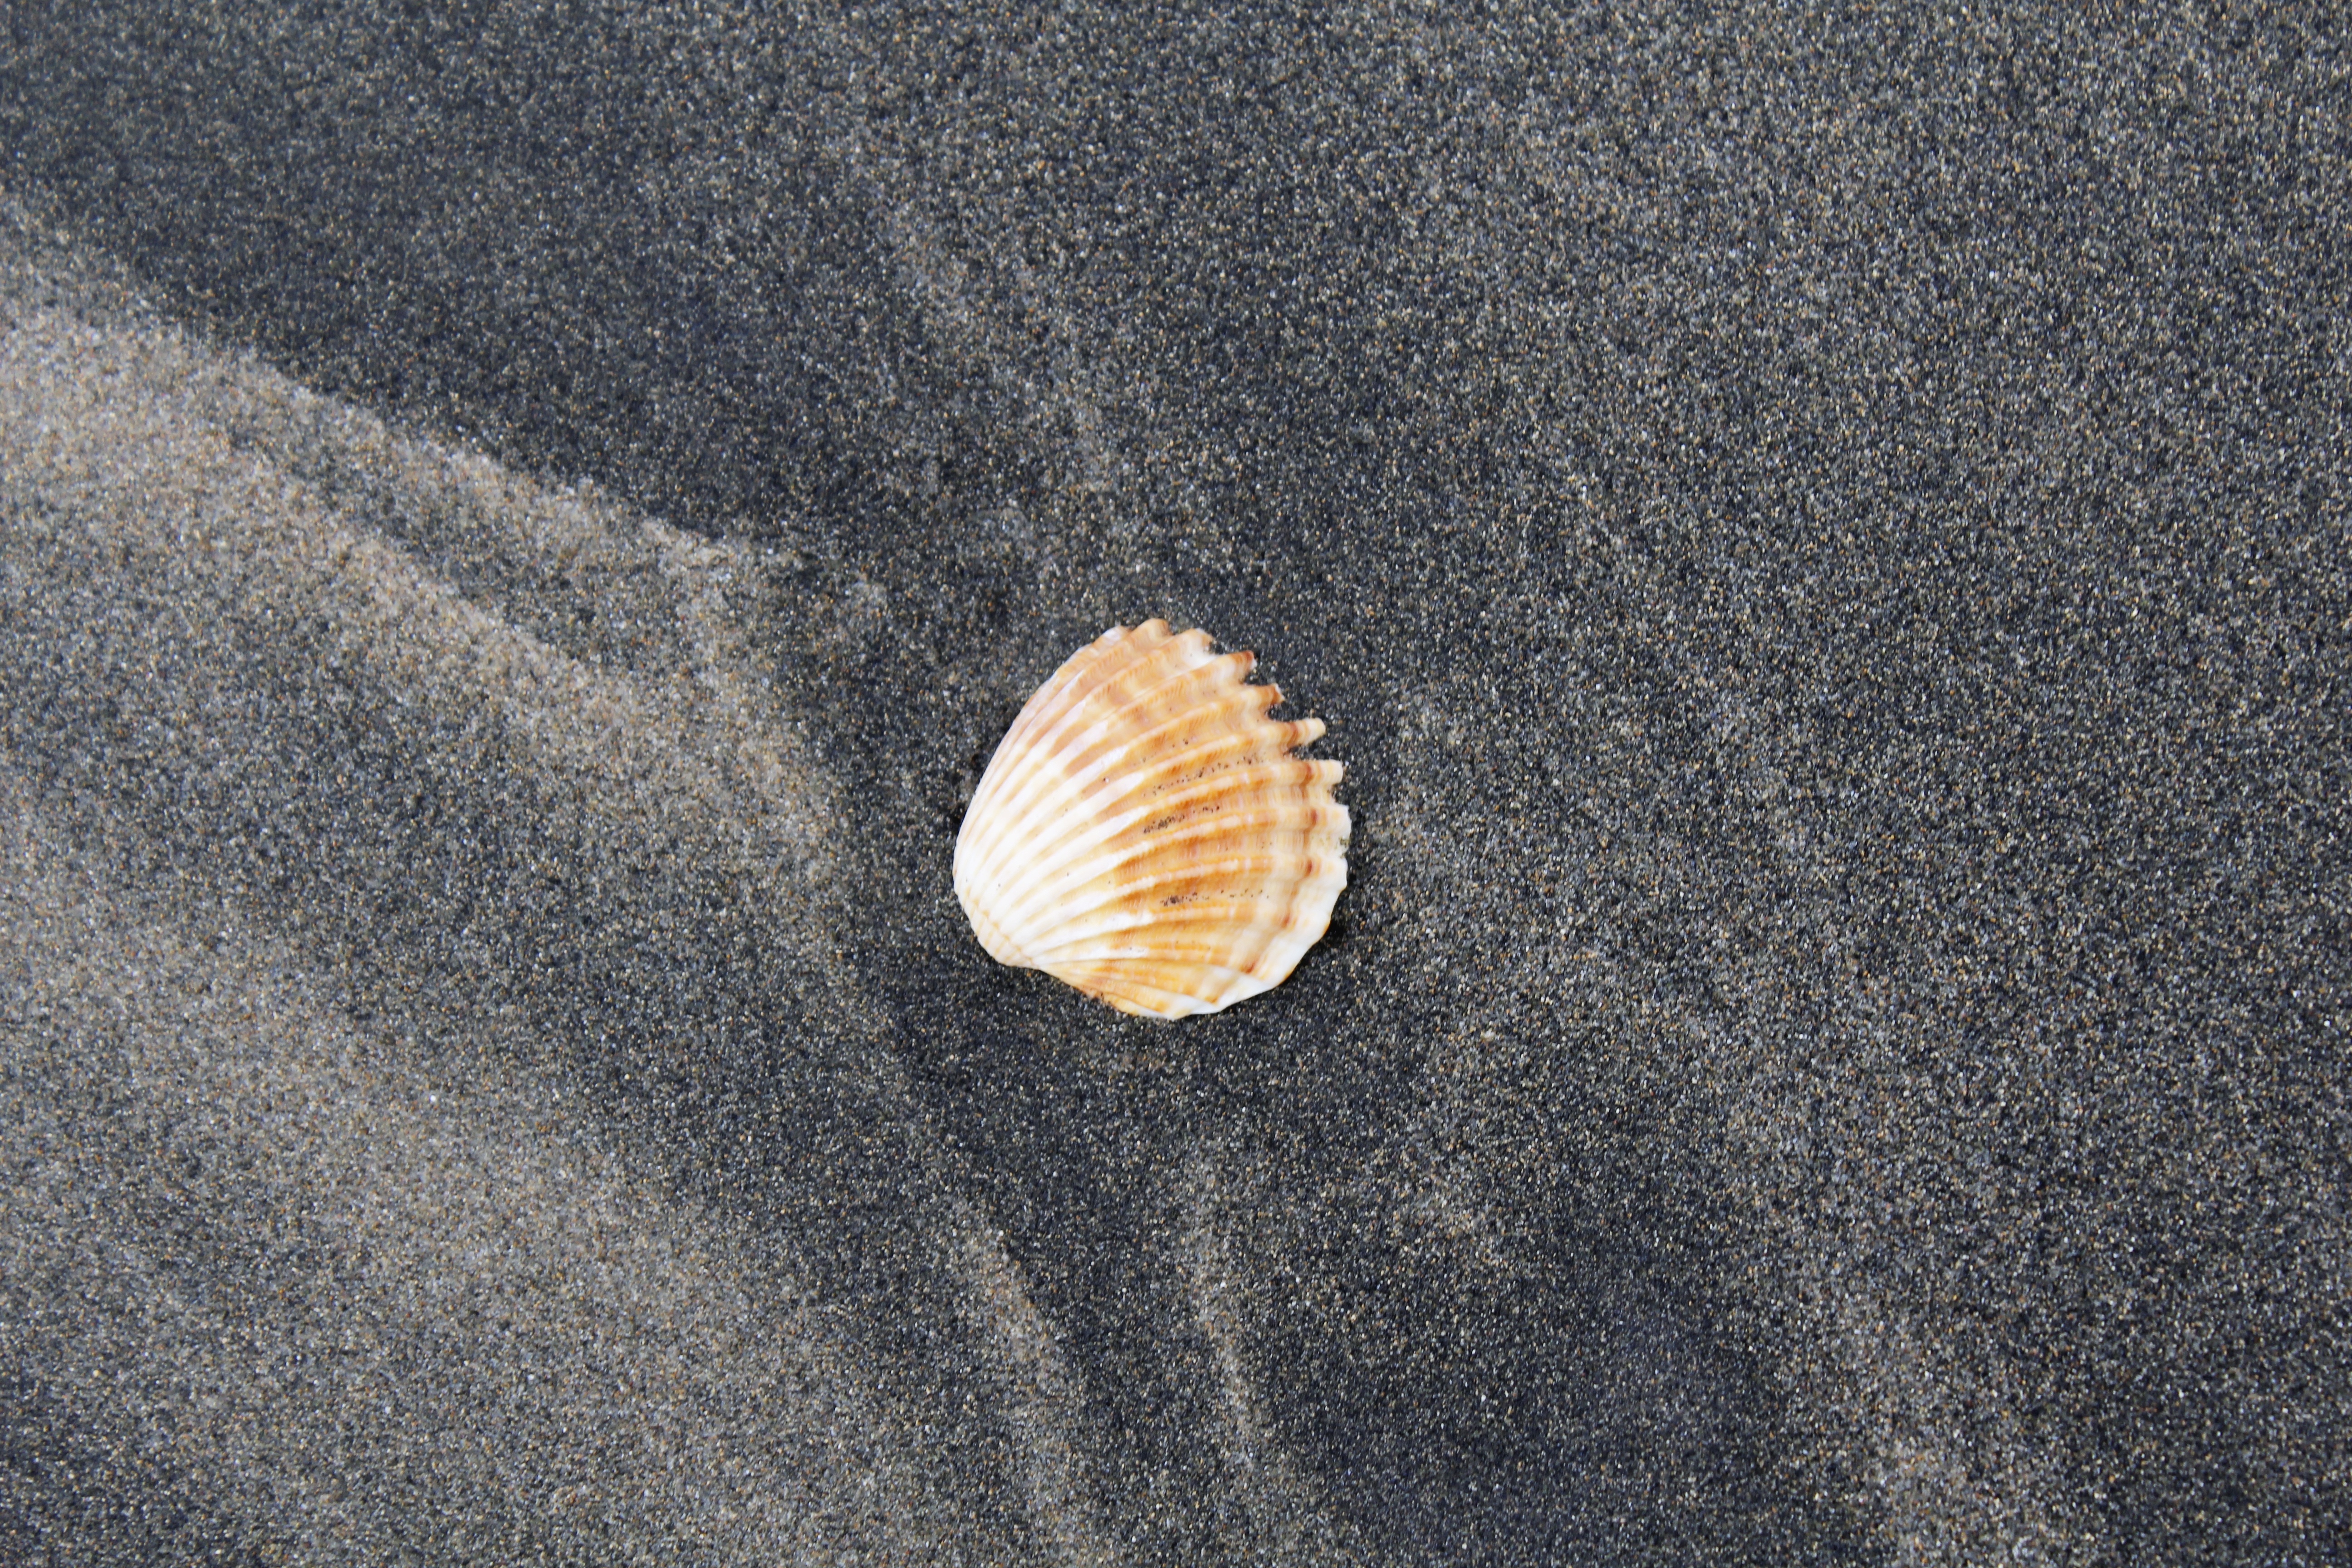
sea, coast, nature, sand, rock, ocean, wood, sun, leaf, dune, wave, floor, asphalt, summer, coastline, golden, paradise, tropical, natural, seascape, shadow, holiday, island, material, shell, circle, invertebrate, seashell, tropic, background, beauty, exotic, shape, backdrop, flooring, road surface